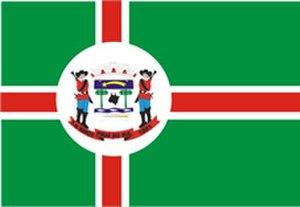
Piraí do Sul est une ville brésilienne de l'État du Paraná. Sa population était estimée à 24 786 habitants en 2014.
La « croix scandinave » est un motif se retrouvant sur les drapeaux de certains pays nordiques, bien qu'on puisse les trouver aussi sur des drapeaux d'autres pays ou régions du monde.